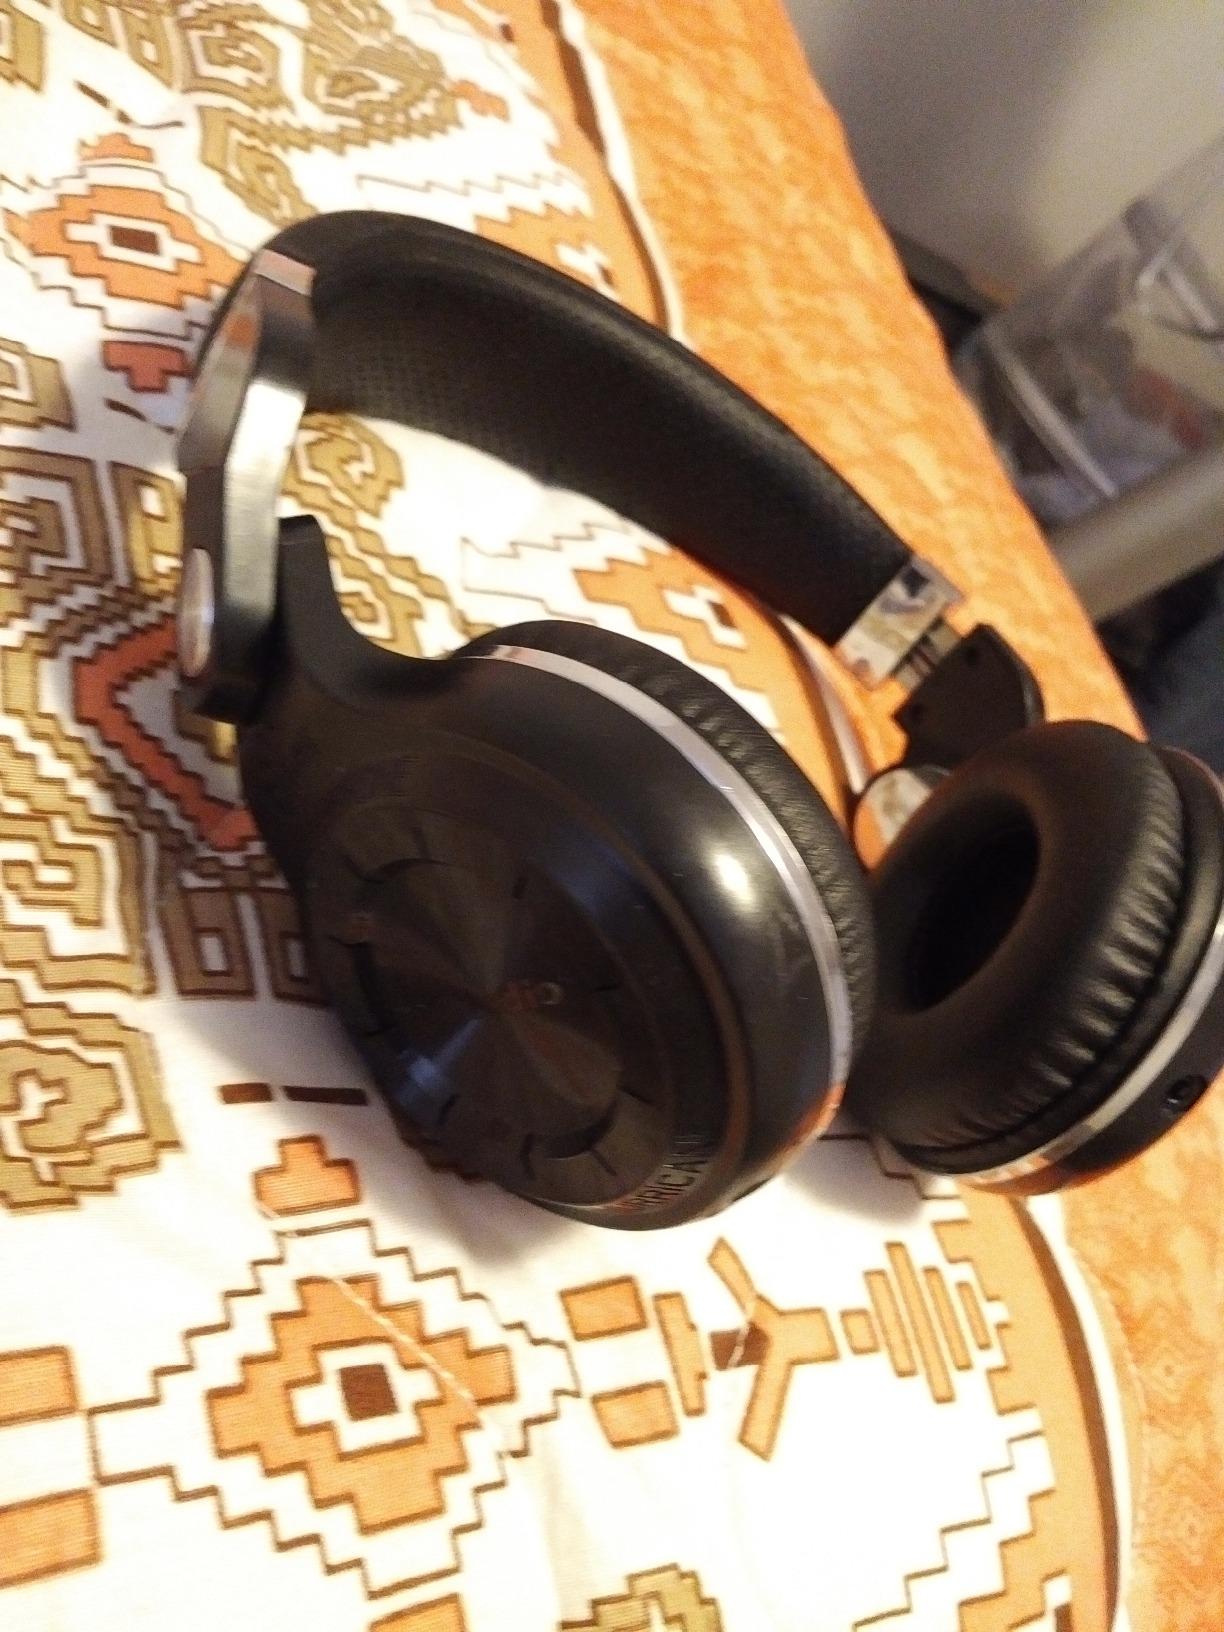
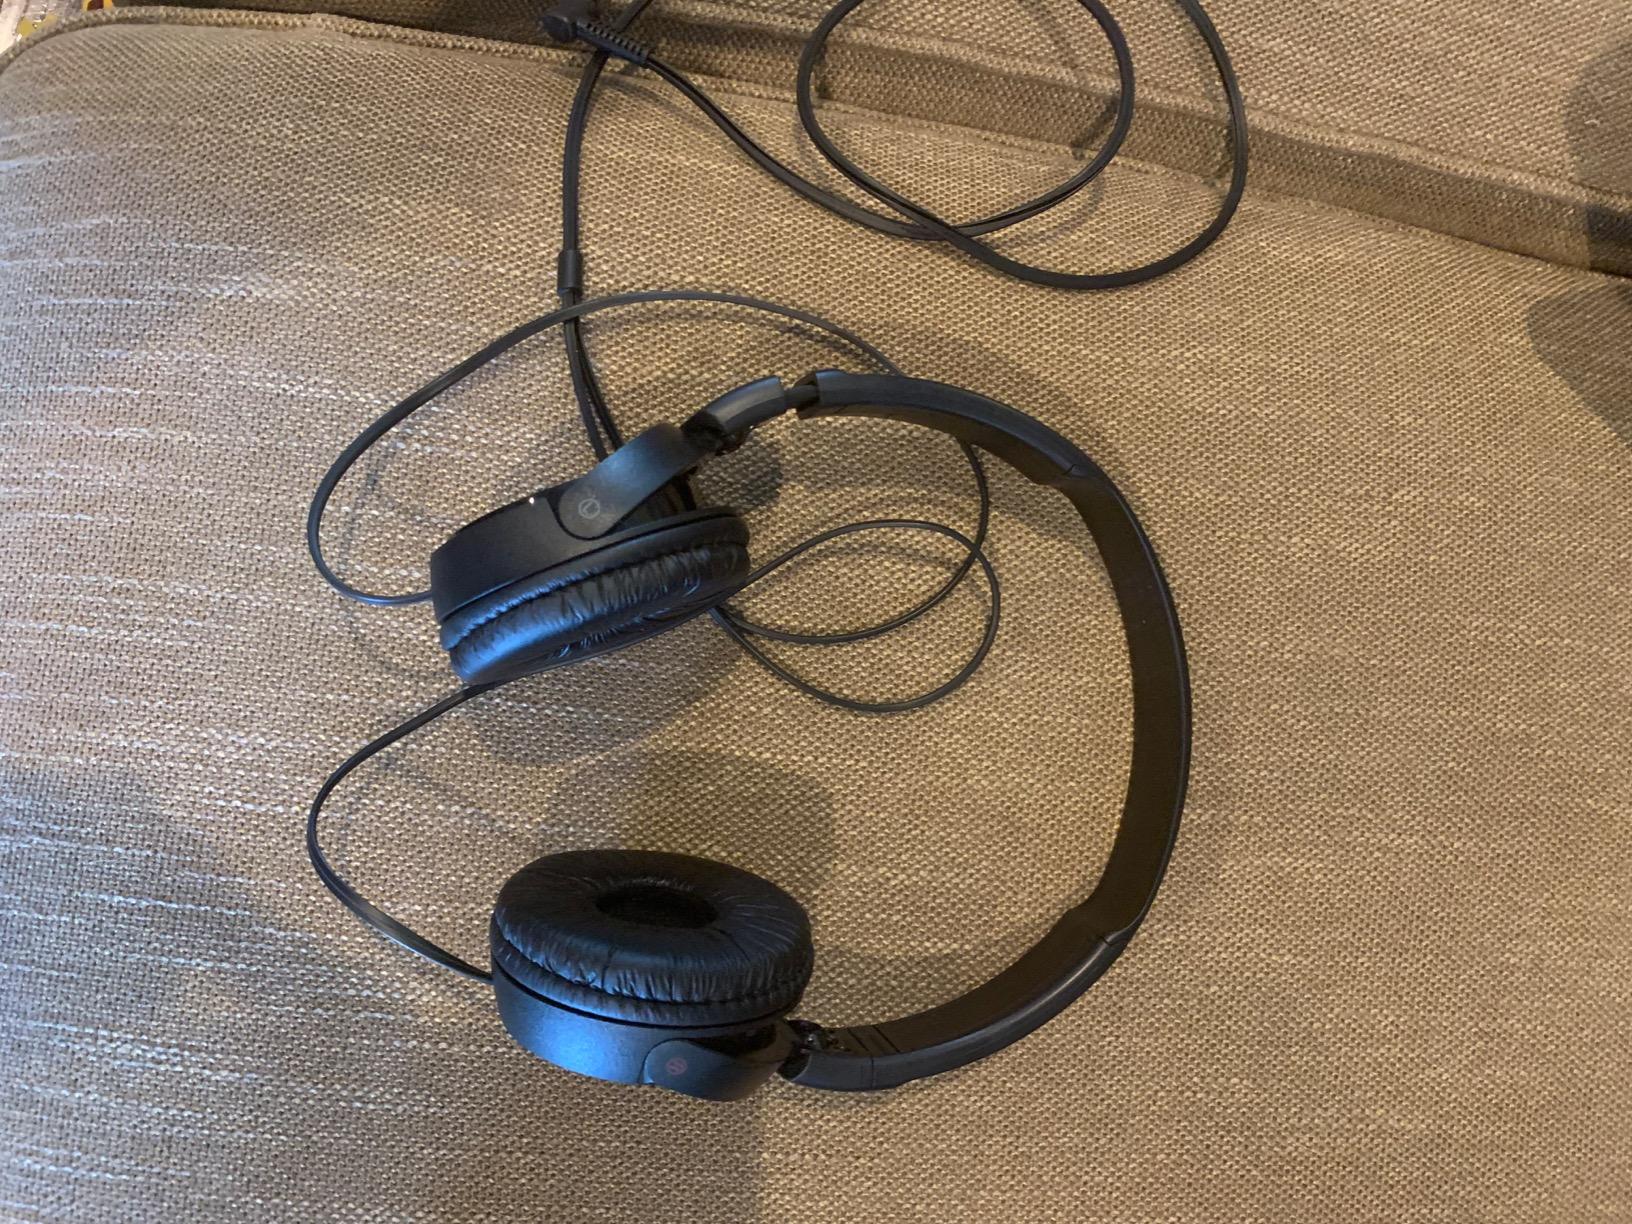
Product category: headphones
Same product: no